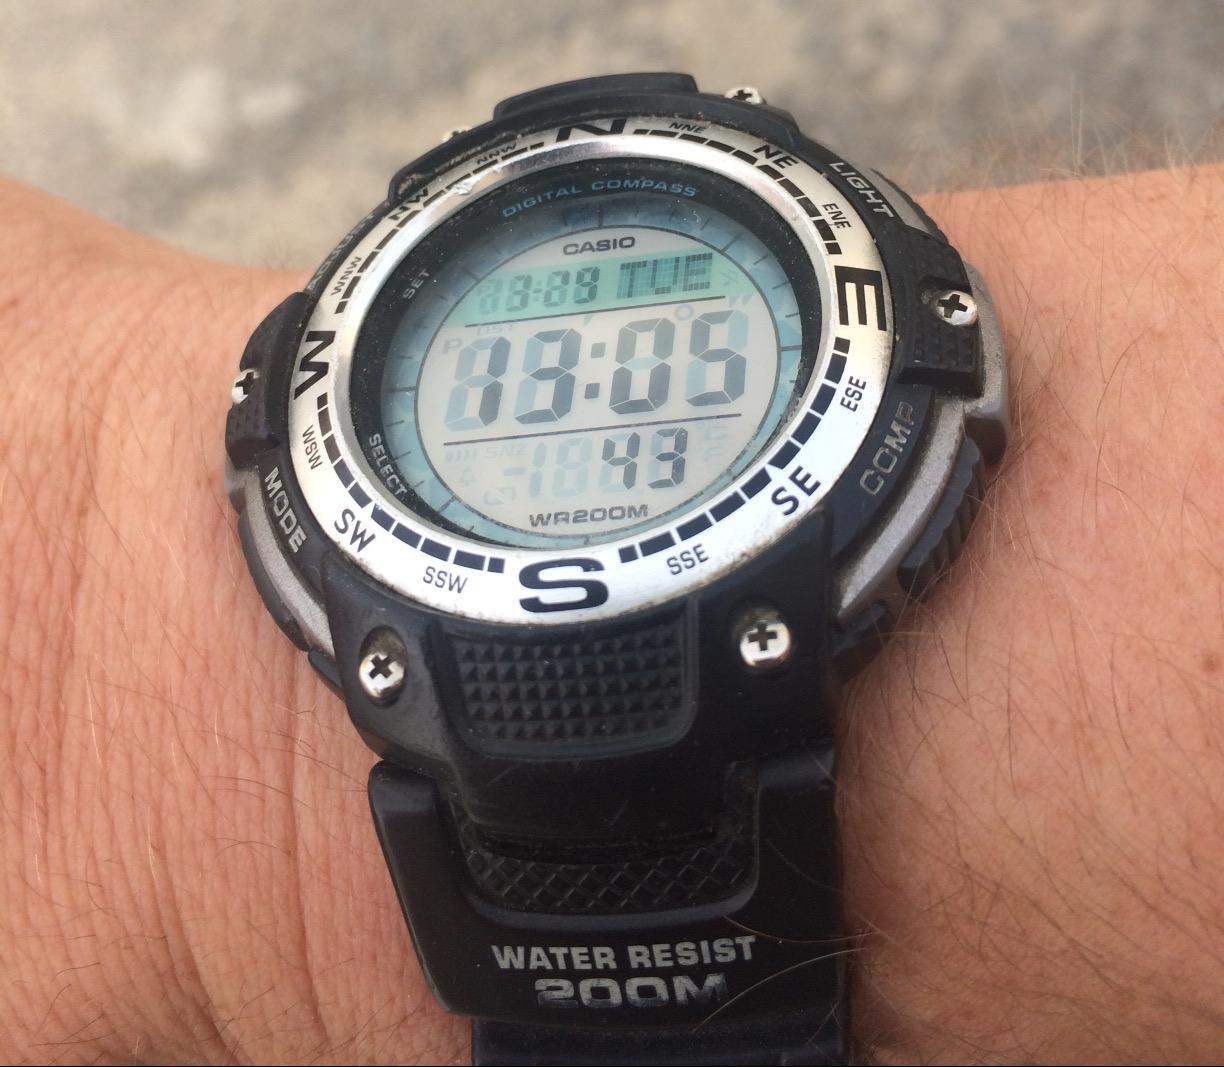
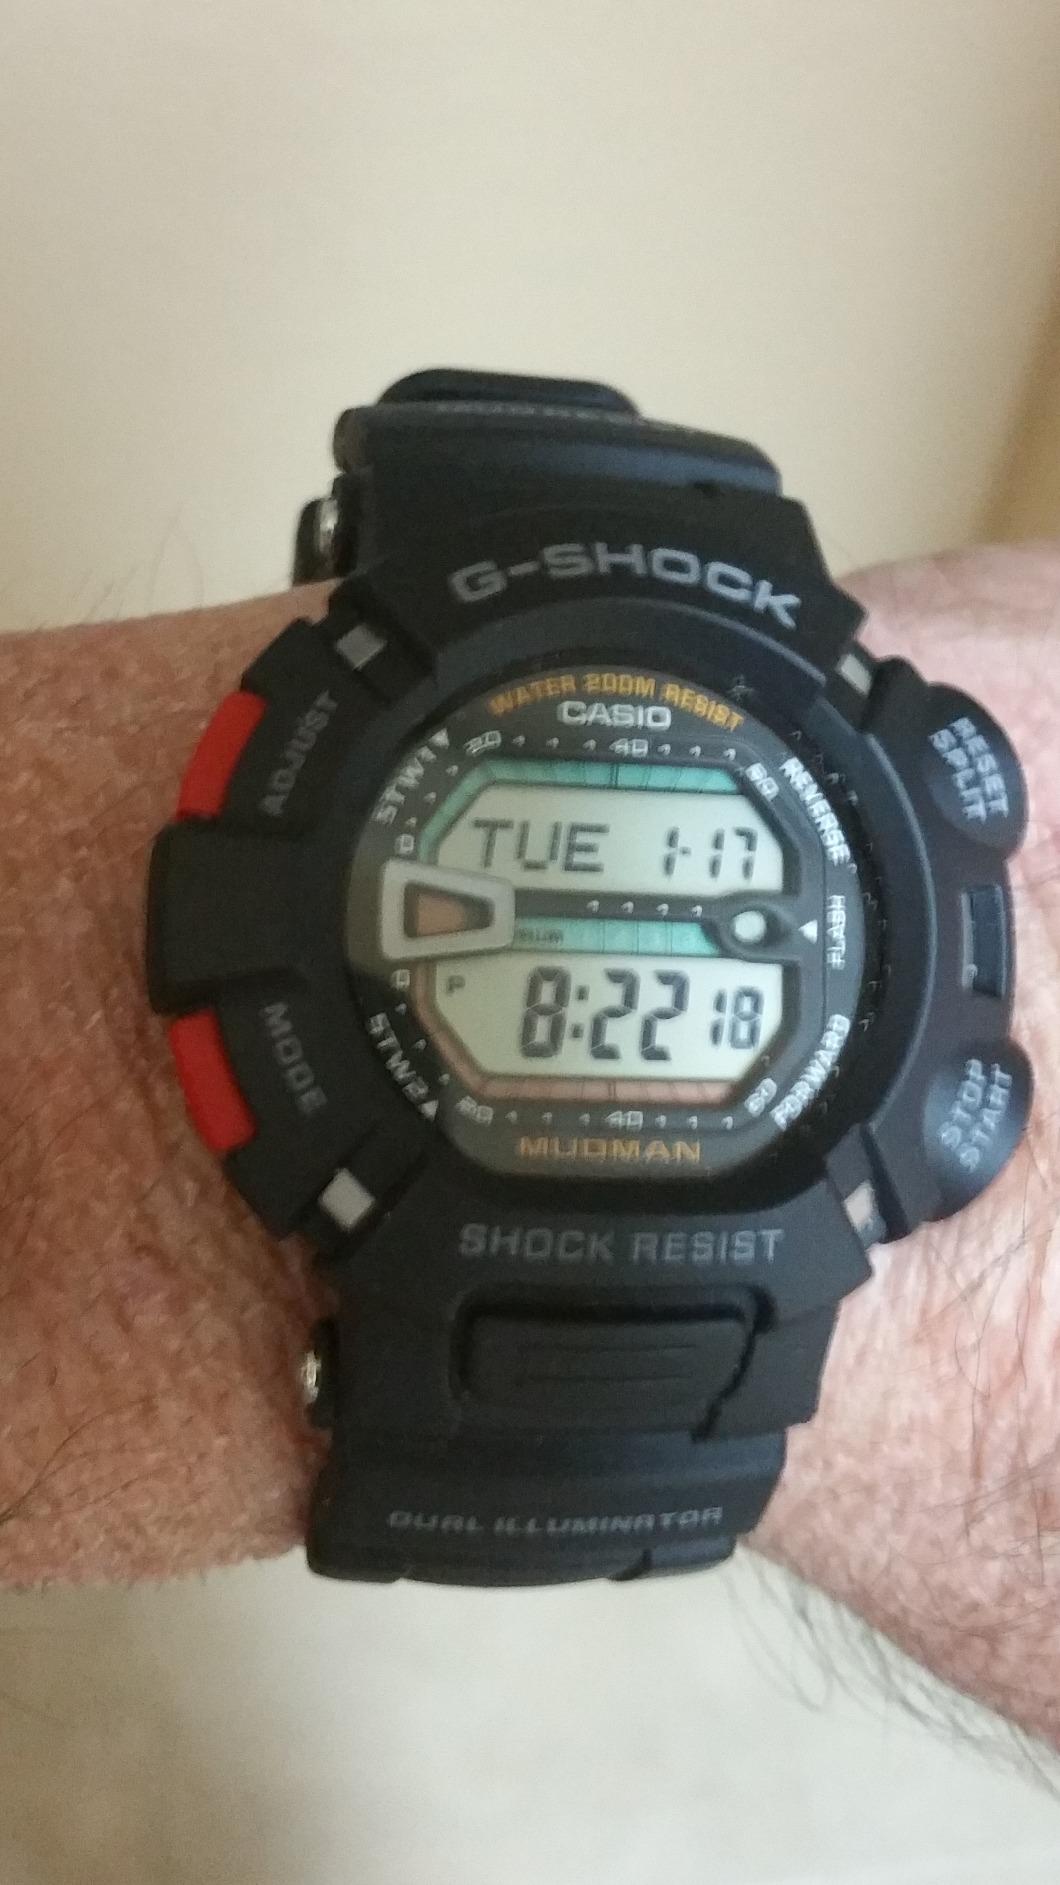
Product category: accessories_watch
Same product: no